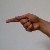
The image shows a hand gesture representing the letter 'G' in Indian Sign Language.